1980s nostalgia

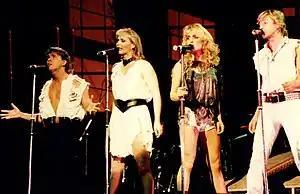
Bucks Fizz in 1984

There is 1980s nostalgia among young people. There are 1980s nostalgia bands, radio services and music festivals. There is nostalgia for the 1980s music of Bagatelle, Cry Before Dawn, Hothouse Flowers and Johnny Logan; and for 1980s television programmes such as "Bosco", "Dempsey's Den" and "Wanderly Wagon".